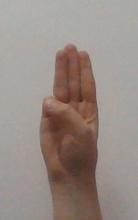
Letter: thaa